Raffaele Farigu

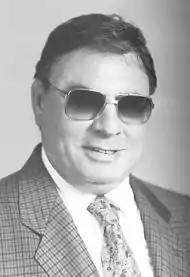
Raffaele Farigu

Raffaele Farigu (9 June 1934 – 27 June 2018) was an Italian politician who served as a Deputy from 1987 to 1994.